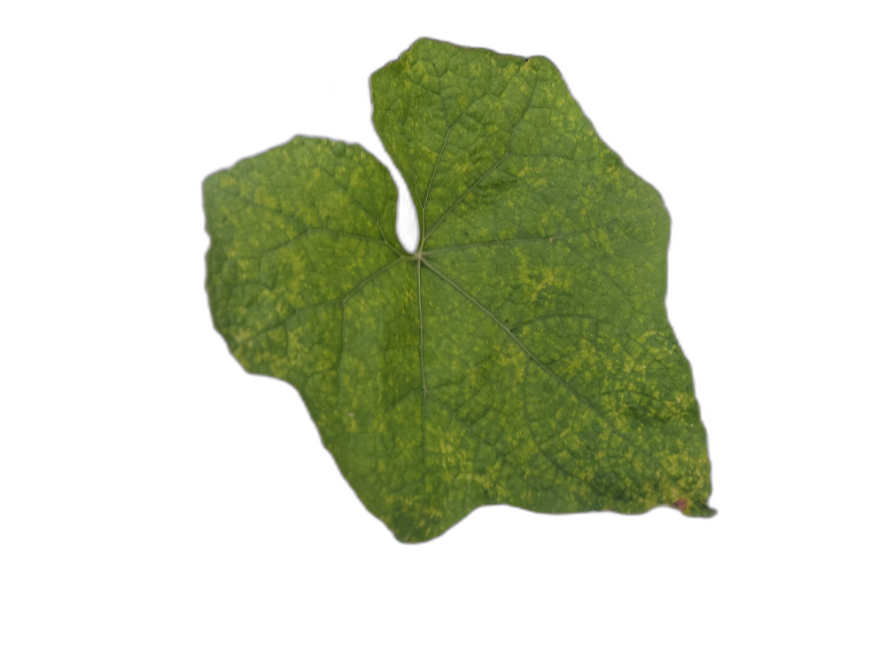
Crop: Zucchini
Label: Downy_Mildew